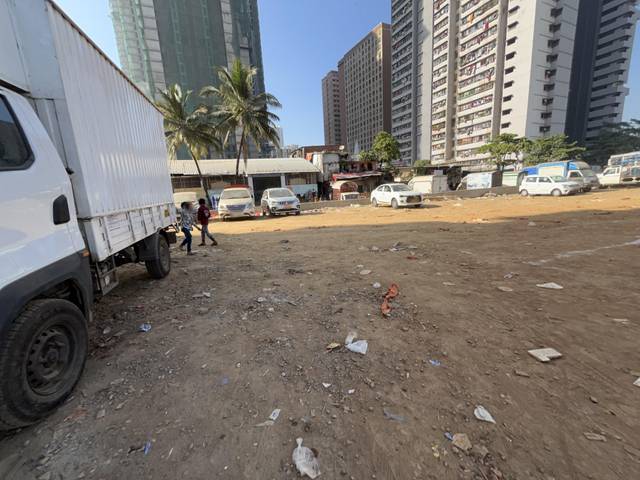
Region: India
Coordinates: 19.202, 72.83